General Dynamics F-111C

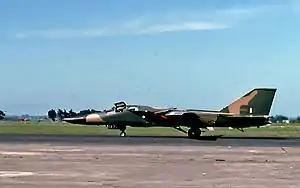
Jet aircraft parked on ramp perpendicular to camera facing left. It wears a green and brown camouflage scheme.

The Royal Australian Air Force's F-111 fleet was at times controversial. The long delay to the delivery of the aircraft was a significant political issue in the late 1960s and early 1970s. This occurred around the same time that massive delays and cost blowouts to the Sydney Opera House were making headlines, prompting some commentators to dub the F-111 the "Flying Opera House". In 1983 the Hawke government tasked an RF-111 to take surveillance photos of the Franklin Dam project in Tasmania. The use of an RAAF aircraft to "spy" on its own territory led to the minister responsible, Senator Gareth Evans, earning the nickname "Biggles" (after the famous hero pilot of a number of books by Captain W. E. Johns). Another aspect of the F-111 which drew criticism was the poor work conditions for F-111 ground crew involved in sealing/de-sealing F-111 fuel tanks resulted in a class action lawsuit and the Australian government paying out more than A$20 million in damages. The health issues with chemical exposure included permanent brain damage to a number of ground crew before conditions were improved.